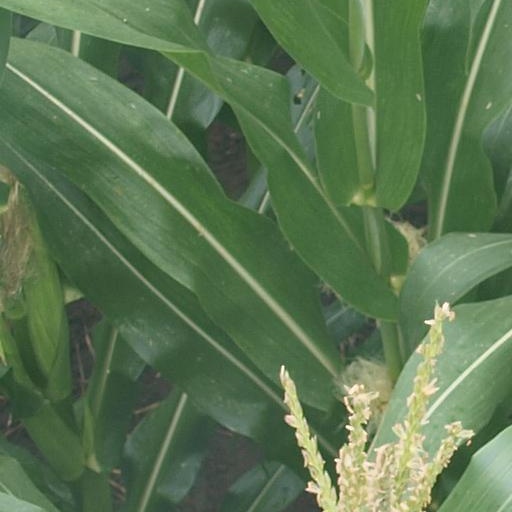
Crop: maize; corn